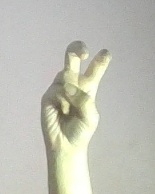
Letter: toot